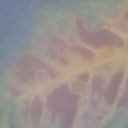
Label: Leaf_rust